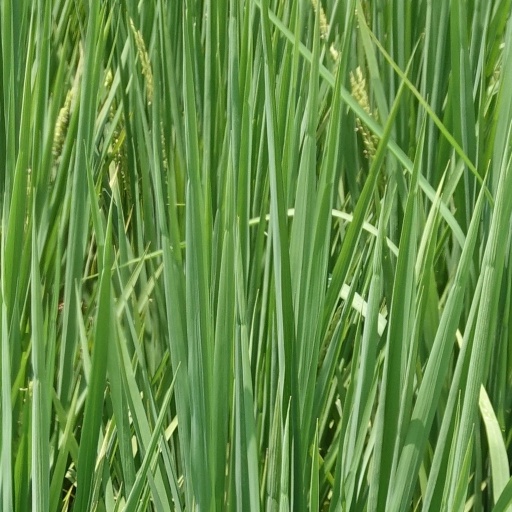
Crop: rice